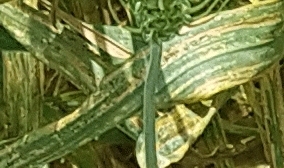
Label: Wheat___Yellow_Rust